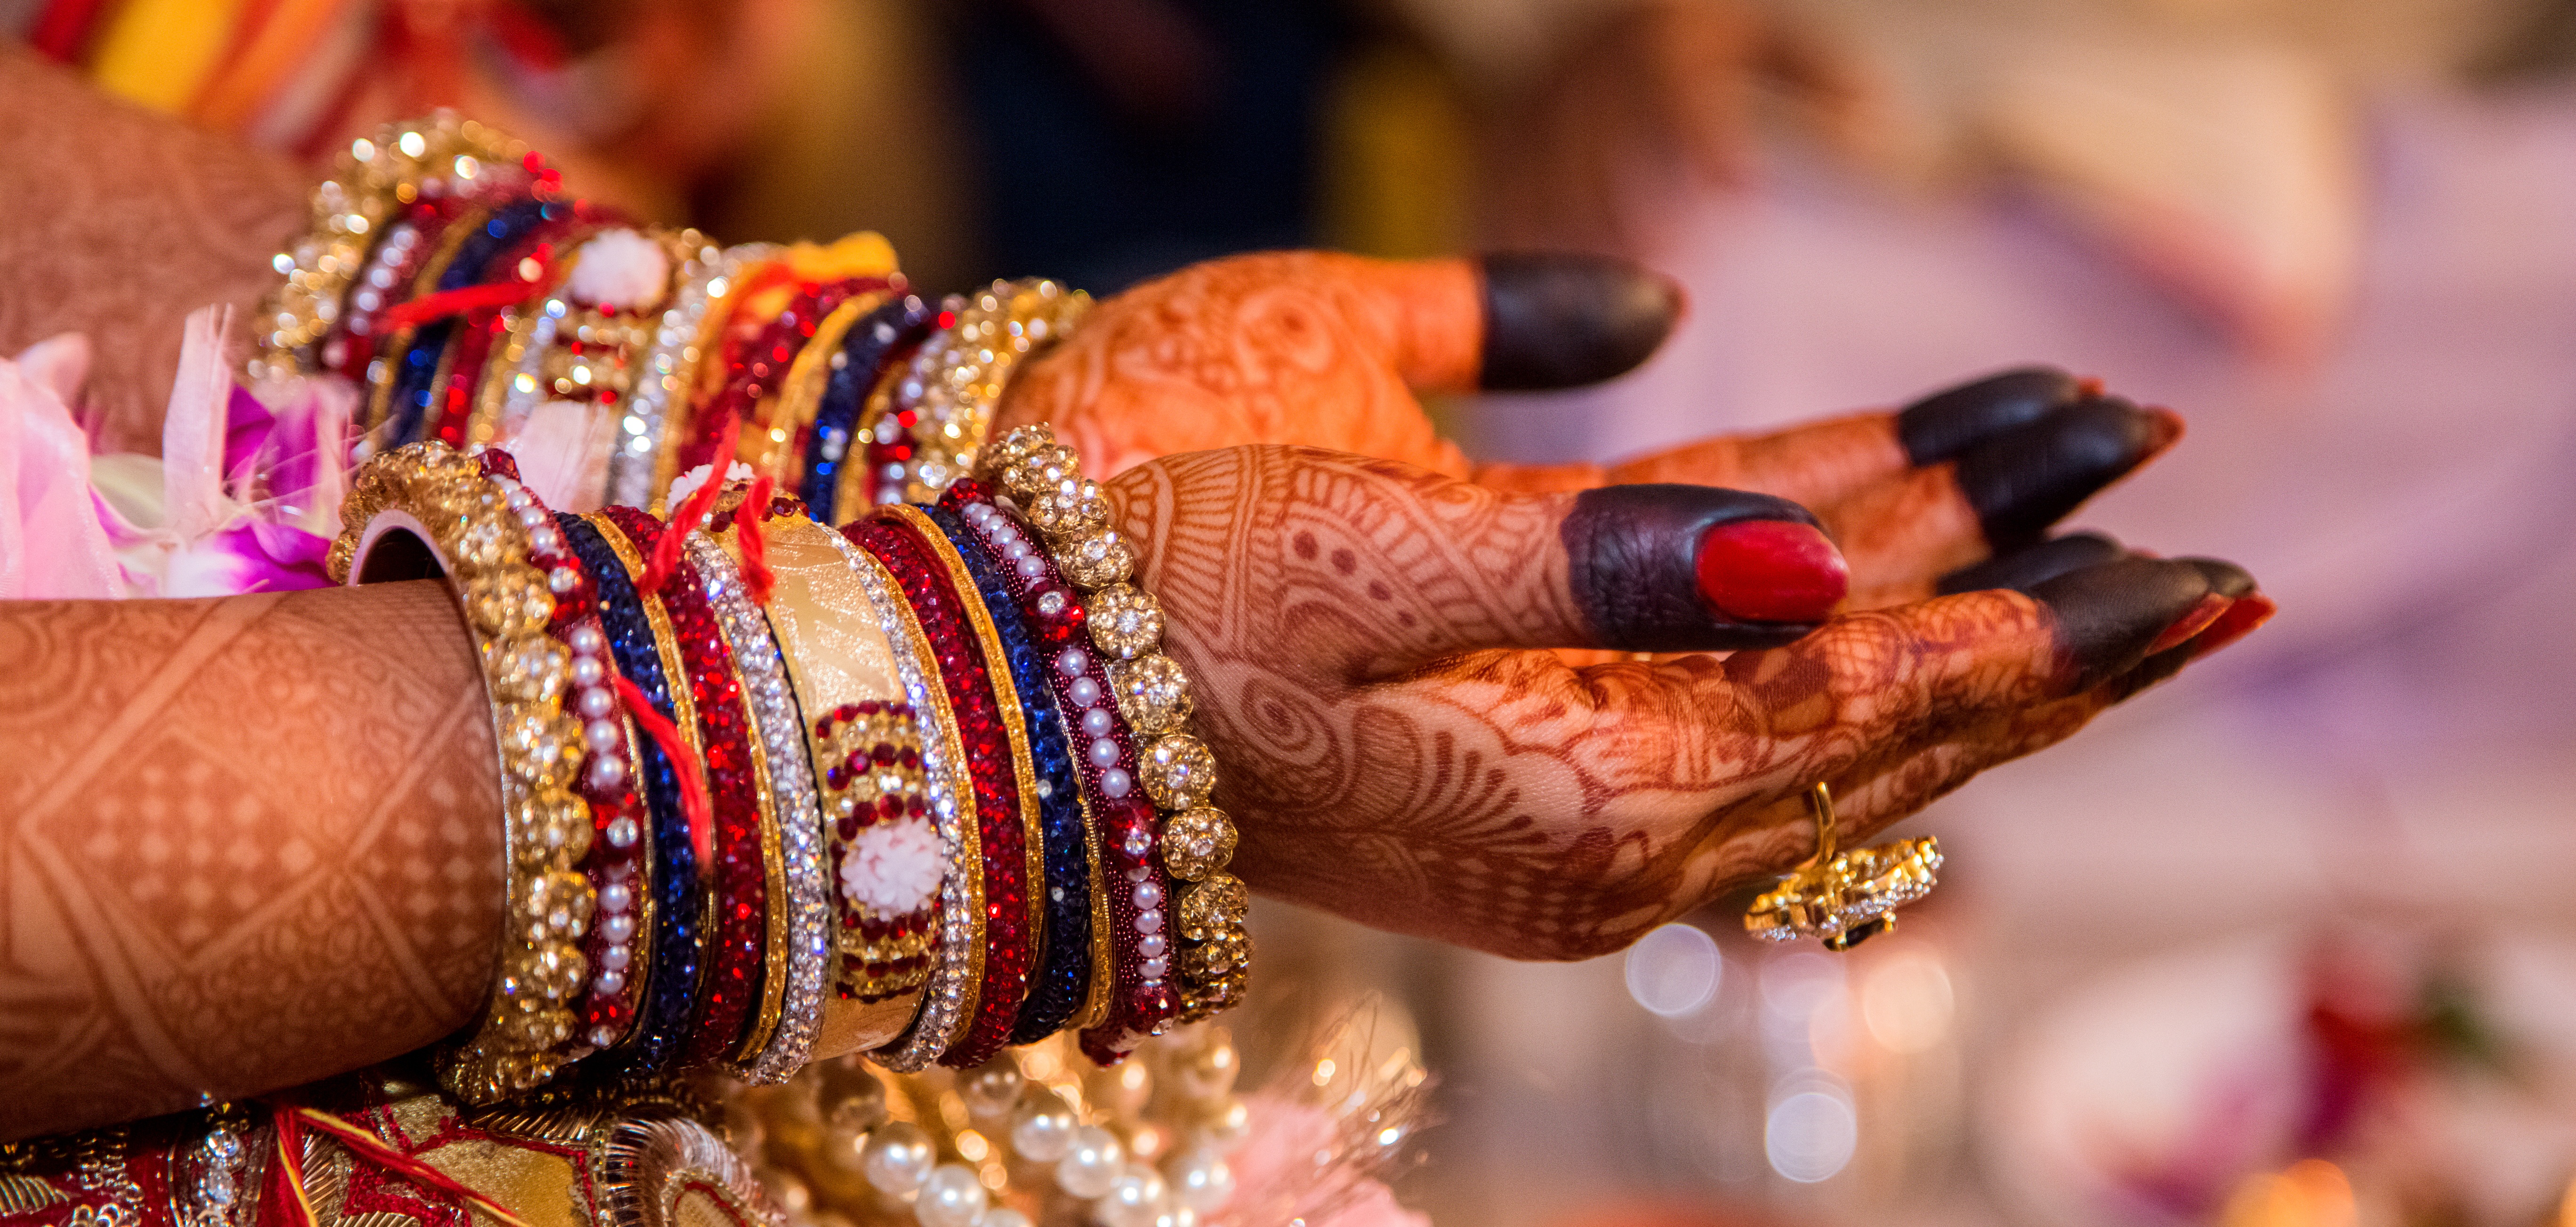
hand, woman, celebration, pattern, finger, wedding, marriage, jewelry, close up, jewellery, design, happy, bracelets, traditions, indian, mehndi, hand painting, hena, fashion accessory